Basilideans

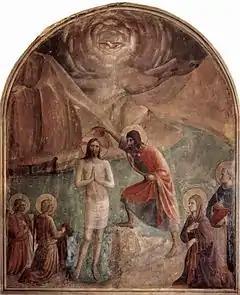
Fra Angelico's "Baptism of Christ". Sonship, or divine filiation, is the condition of being a child of God.

It remained only that the world should be enlightened. The light came down from the Archon of the Hebdomad upon Jesus both at the Annunciation and at the Baptism so that He "was enlightened, being kindled in union with the light that shone on Him". Therefore, by following Jesus, the world is purified and becomes most subtle, so that it can ascend by itself. When every part of the sonship has arrived above the Limitary Spirit, "then the creation shall find mercy, for till now it groans and is tormented and awaits the revelation of the sons of God, that all the men of the sonship may ascend from hence". When this has come to pass, God will bring upon the whole world the Great Ignorance, that everything may like being the way it is, and that nothing may desire anything contrary to its nature. "And in this wise shall be the Restoration, all things according to nature having been founded in the seed of the universe in the beginning, and being restored at their due seasons."